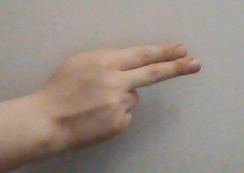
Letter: ain